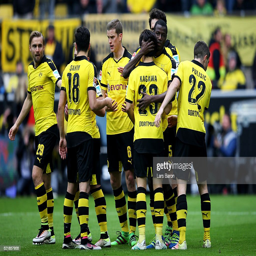
football player celebrates after scoring his teams third goal during the match .